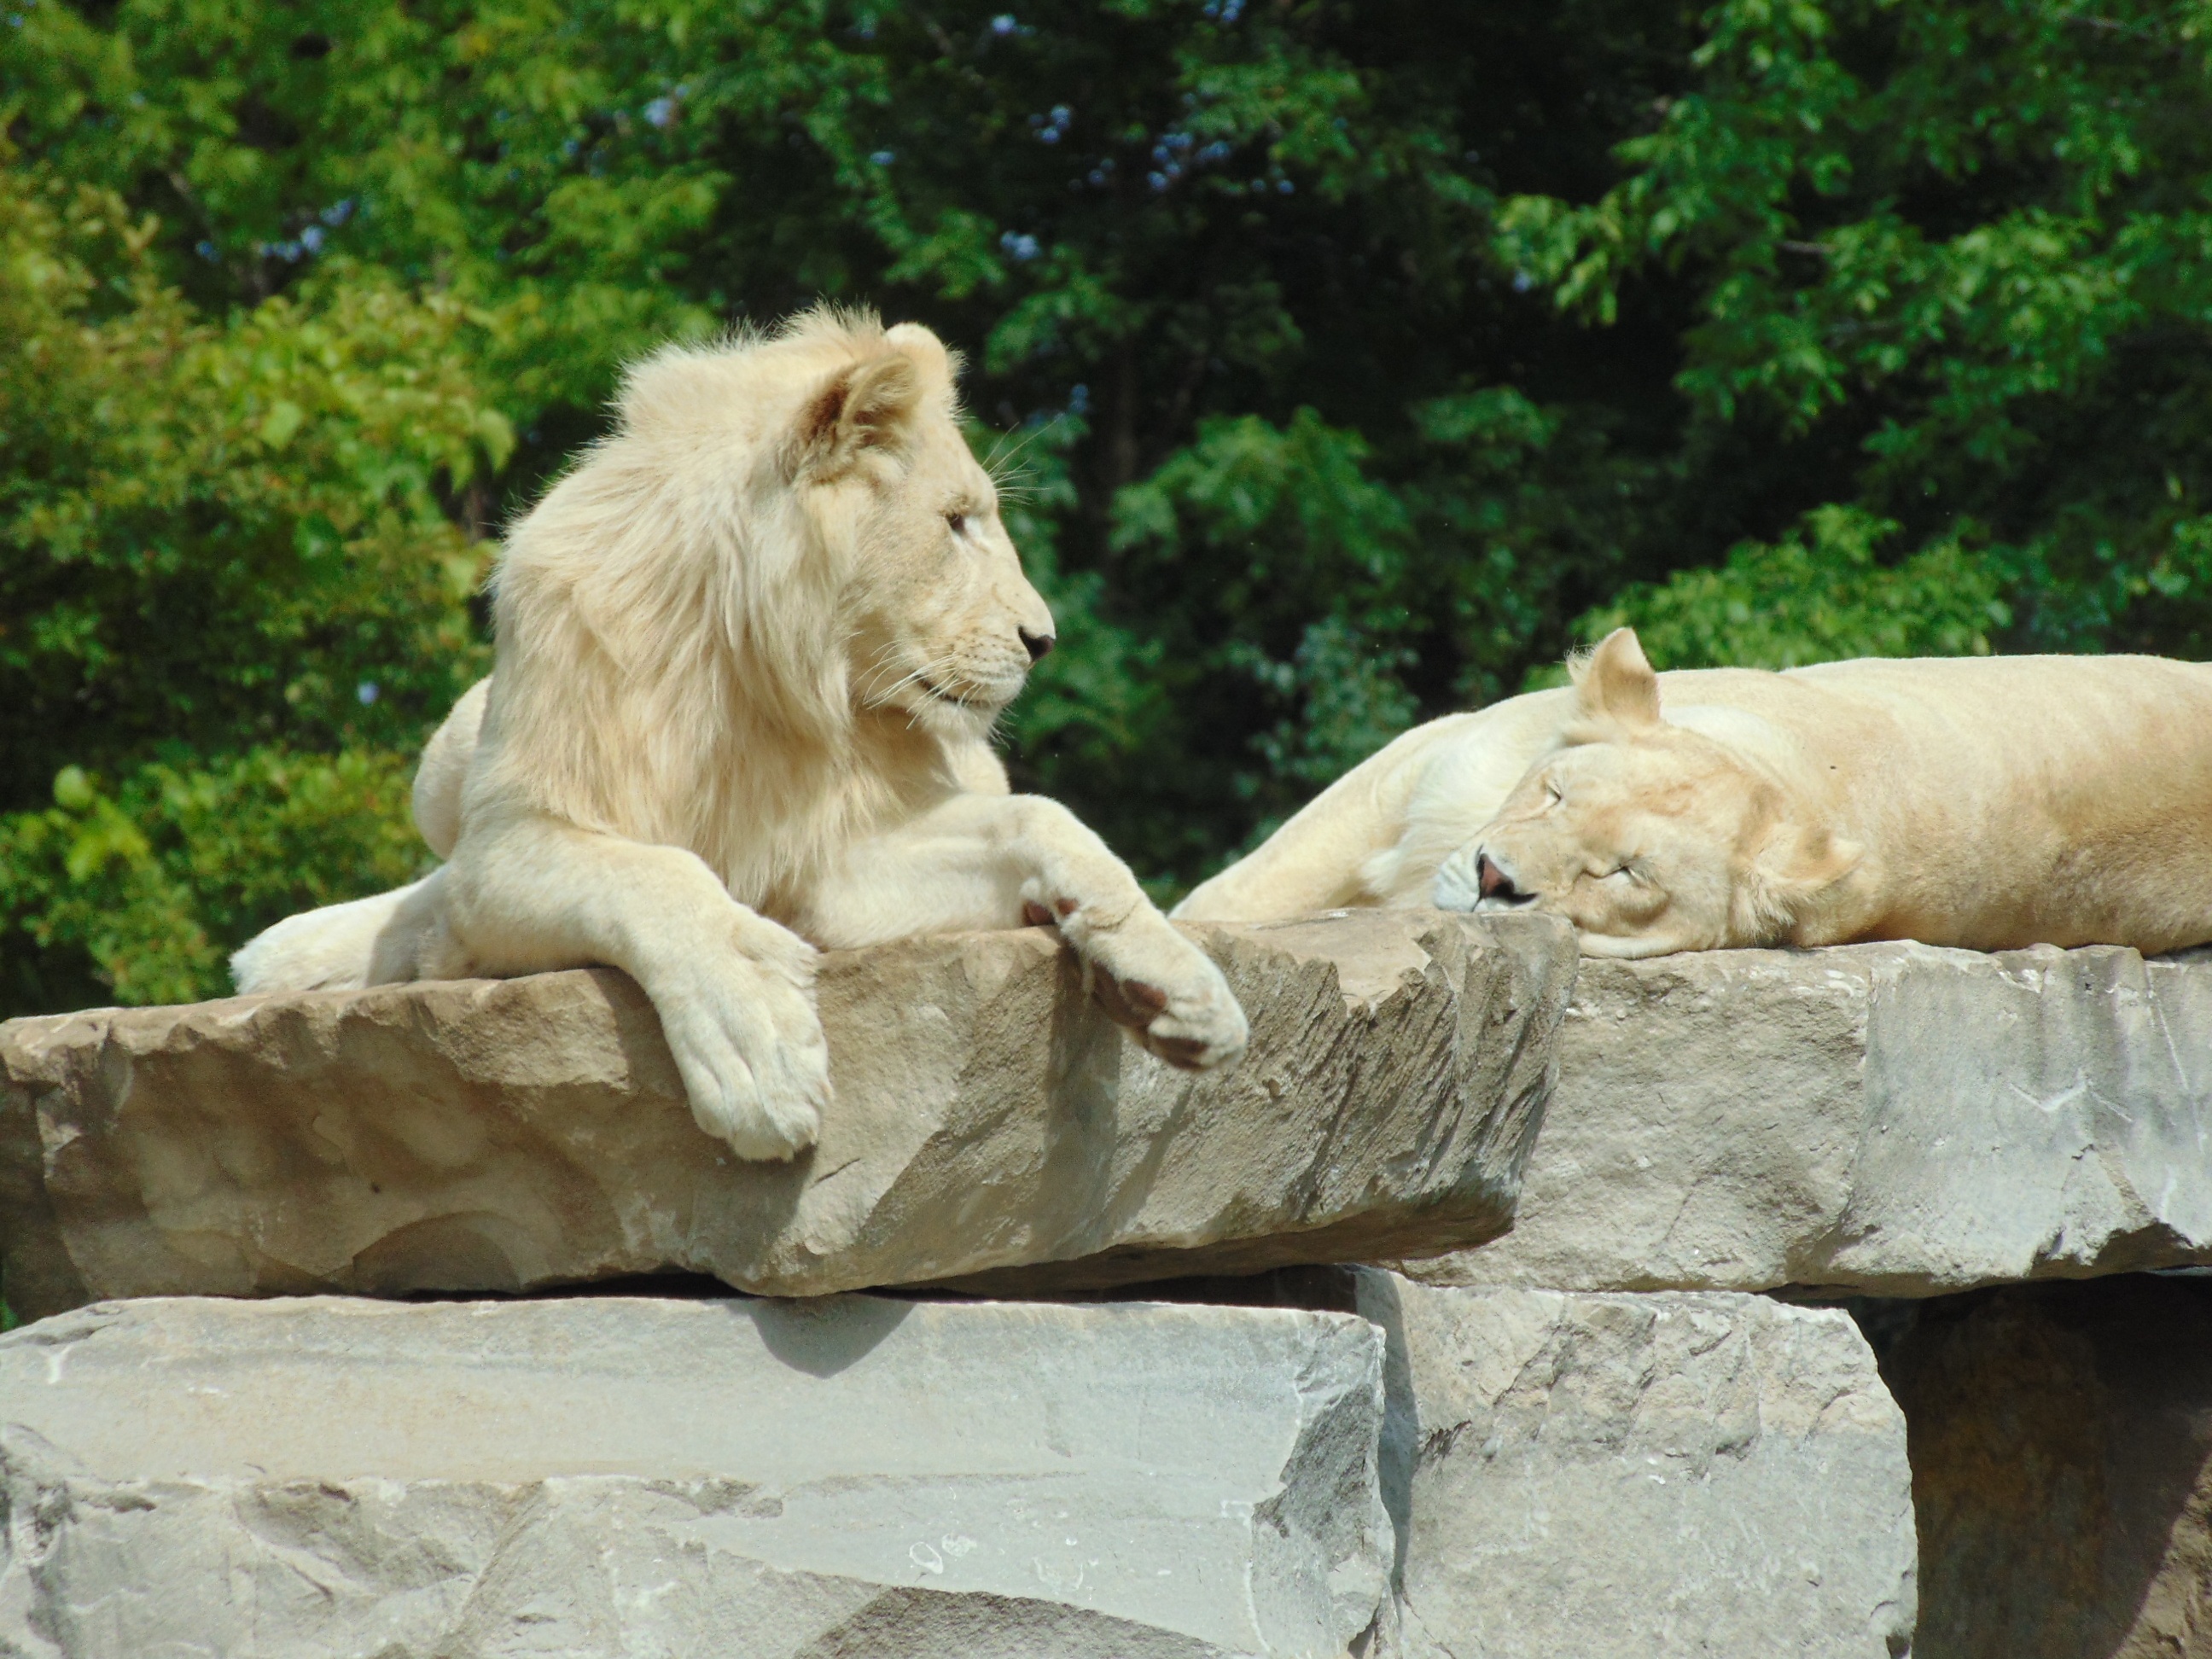
wildlife, zoo, africa, feline, mammal, mane, rest, fauna, lion, wild animal, carnivore, big cats, cat like mammal